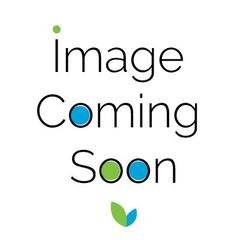
Item Name: Vinegar; Balsamic Wine
Product Description: Save on Spectrum Naturals 2X 1.32 Gal Balsamic Vinegar <br aria-level="0" aria-posinset="0" aria-setsize="0" /><br aria-level="0" aria-posinset="0" aria-setsize="0" />Made From Trebbiano Grapes And Aged In Casks In The Tradition Of The Legendary Vinegars Of Modena For A Beguilingly Complex, Mahogany-Hued Vinegar.: <br aria-level="0" aria-posinset="0" aria-setsize="0" /><br aria-level="0" aria-posinset="0" aria-setsize="0" />(Note: This Product Description Is Informational Only. Always Check The Actual Product Label In Your Possession For The Most Accurate Ingredient Information Before Use. For Any Health Or Dietary Related Matter Always Consult Your Doctor Before Use.)
Value: 1.0
Unit: Count

Price: 139